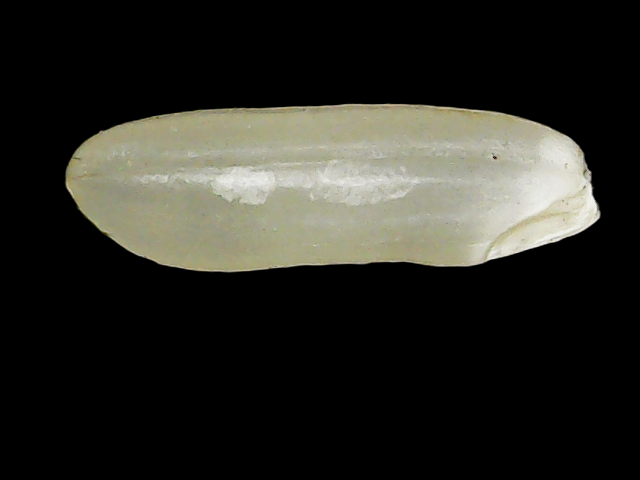
Rice variety: Binadhan11